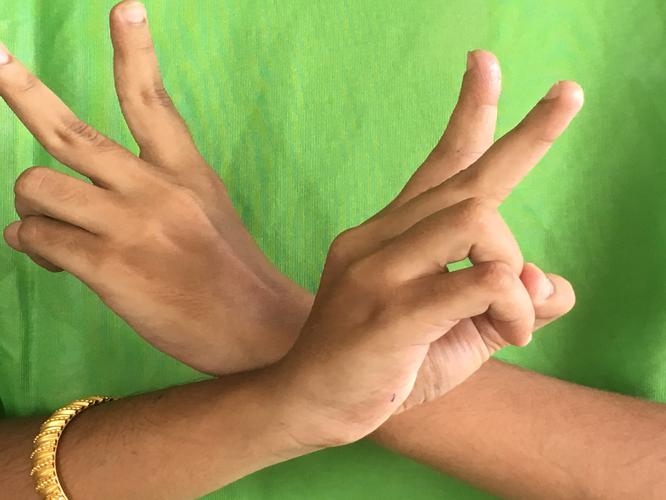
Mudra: Kartariswastika
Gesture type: double_hand